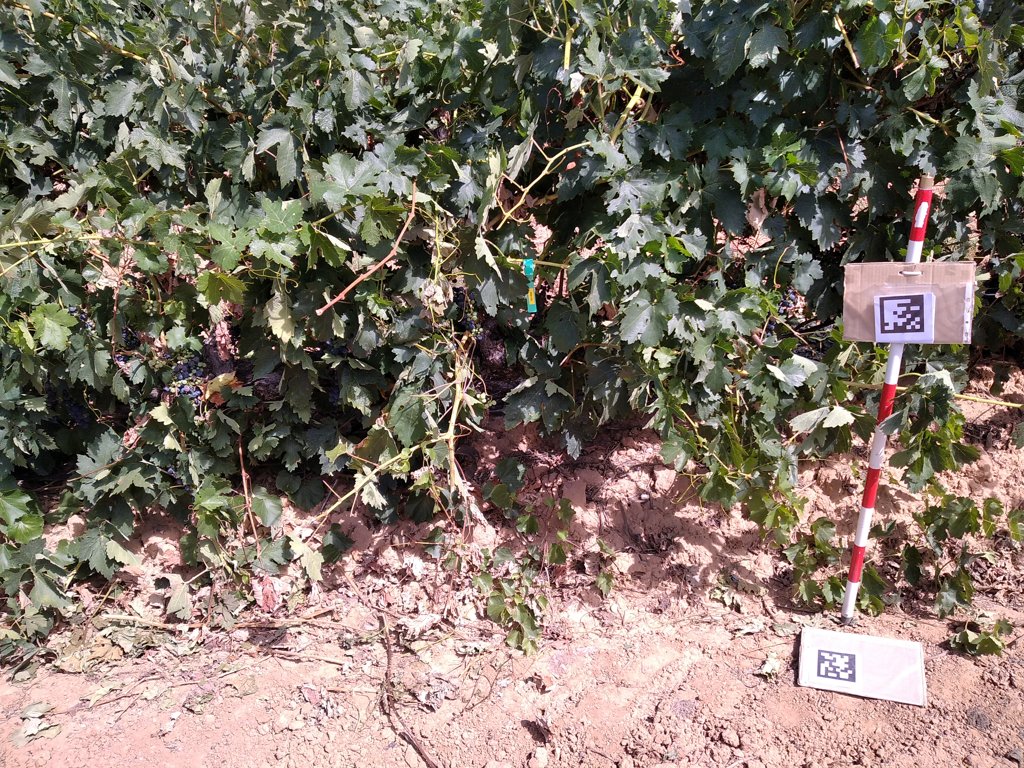
Berries visible: 194
Grape clusters: 12